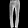
Label: Trouser